Christian Taylor (athlete)

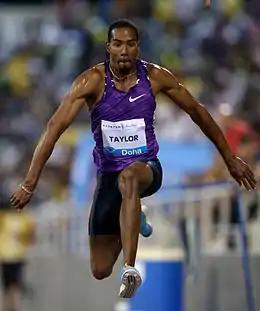
Taylor at the Qatar Athletic Super Grand Prix in 2015

Taylor opened season in a competitive event at Qatar Athletic Super Grand Prix. His on his final attempt equalled the number 4 performer in history, Teddy Tamgho. Coming into the meet, that would be the third best mark, however earlier in the rounds 21-year-old Pedro Pablo Pichardo had jumped , so Taylor was jumping just to try to get out of second place, Tamgho in third had already hobbled off the track injured.